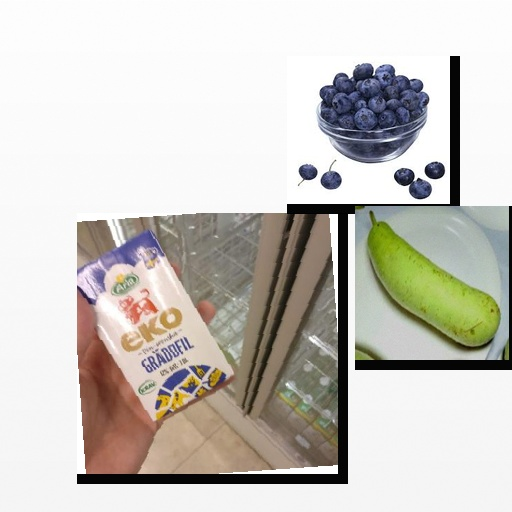
Food items: sour_cream, blueberry, bottle_gourd